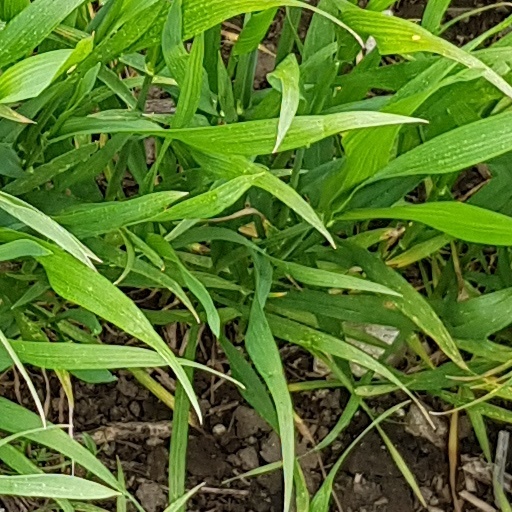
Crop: wheat